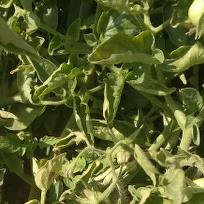
Crop: Tomato
Condition: virosis-d